Nainital Lake

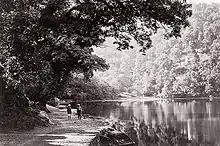
A view of the south end of the lake, 1866

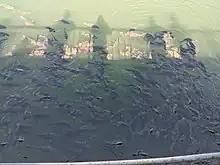
Hill trout found abundant in Nainital Lake

Historical records confirm that in 1839, Mr. P. Barron, who is supposed to be the first one who visited Nainital. He was an English business man in sugar trade, on an expedition accidentally coming across the lake at Nainital was so captivated that he decided to build a European Colony on shores of the lake. The news magazine, the "Englishman Calcutta", reported in 1841 discovery of this lake near Almora.